Accursed Mountains

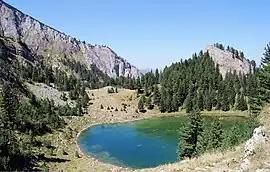
Lake Liqenat

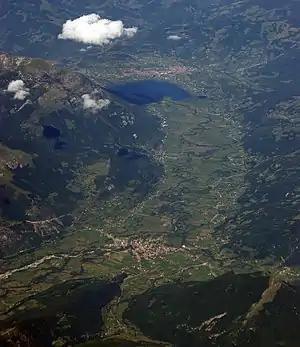
Lake Plav

The Accursed Mountains contain several notable rivers of the region. Rivers in this range fall roughly into two main categories, those that flow into the Lim and those that enter the White Drin and meet the Black Drin downstream at the Drin confluence. The southern and eastern slopes of the Accursed Mountains fall into the latter category. The Tara and Lim rivers, two major sources of the Dinaric river system, originate on the northern borders of the Accursed Mountains. The Vërmosh originates in the northwest mountainous part in Montenegro, close to the border with Albania. As a tributary of the Drina it drains into the Danube and then into the Black Sea. The Lim flows through the Plav lake. The Ibar, which originates on the slopes of the Hajla, takes a similar route into the Danube via the West Morava in Serbia.